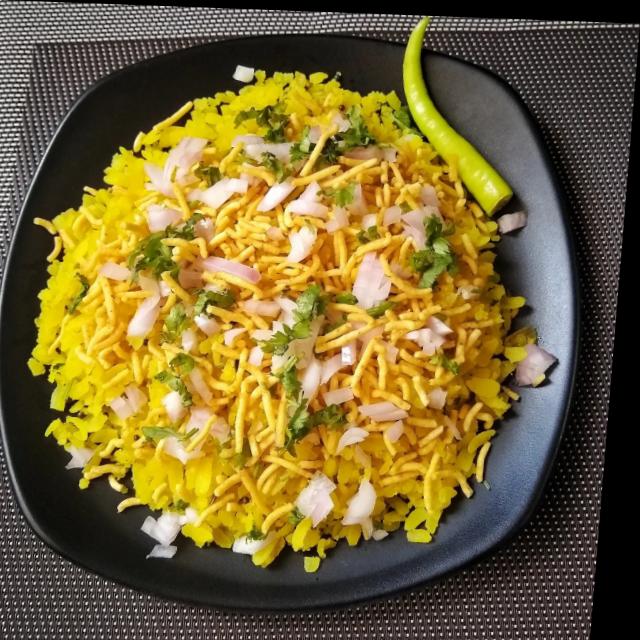
Dish: poha